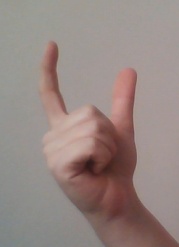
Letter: nun